Cross Island Trail

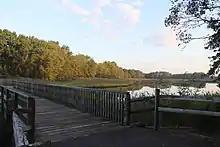
Cross Island Trail Bridge at Cox Creek

The Cross Island Trail is a rail trail in Queen Anne's County, Maryland occupying a section of the abandoned Queen Anne's Railroad corridor that traverses the width of Kent Island. It was completed in 2001 and is part of the American Discovery Trail.